List of giant squid specimens and sightings

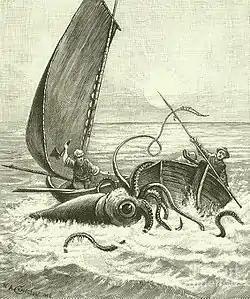
Nineteenth century engraving by W. A. Cranston of a giant squid attacking a boat (see #29). Only sightings deemed authentic by published experts are included in the list.

O'Shea & Bolstad (2008) give a maximum mantle length (ML) of based on the examination of more than 130 specimens, as well as beaks recovered from sperm whales (which do not exceed the size of those found in the largest complete specimens), though there are recent scientific records of specimens that slightly exceed this size (such as #371, a ML female captured off Tasmania, Australia; see also #647, with an estimated 2.15–3.06 m ML). Remeslo (2011) and Yukhov (2014:248) give a maximum mantle length of for females from southern waters. Questionable records of up to ML can be found in older literature. Paxton (2016a) accepts a maximum recorded ML of , based on the Lyall Bay specimen (#47) reported by Kirk (1880:312), but this record has been called into question as the gladius of this specimen (which should approximate the mantle length) was said to be only long.